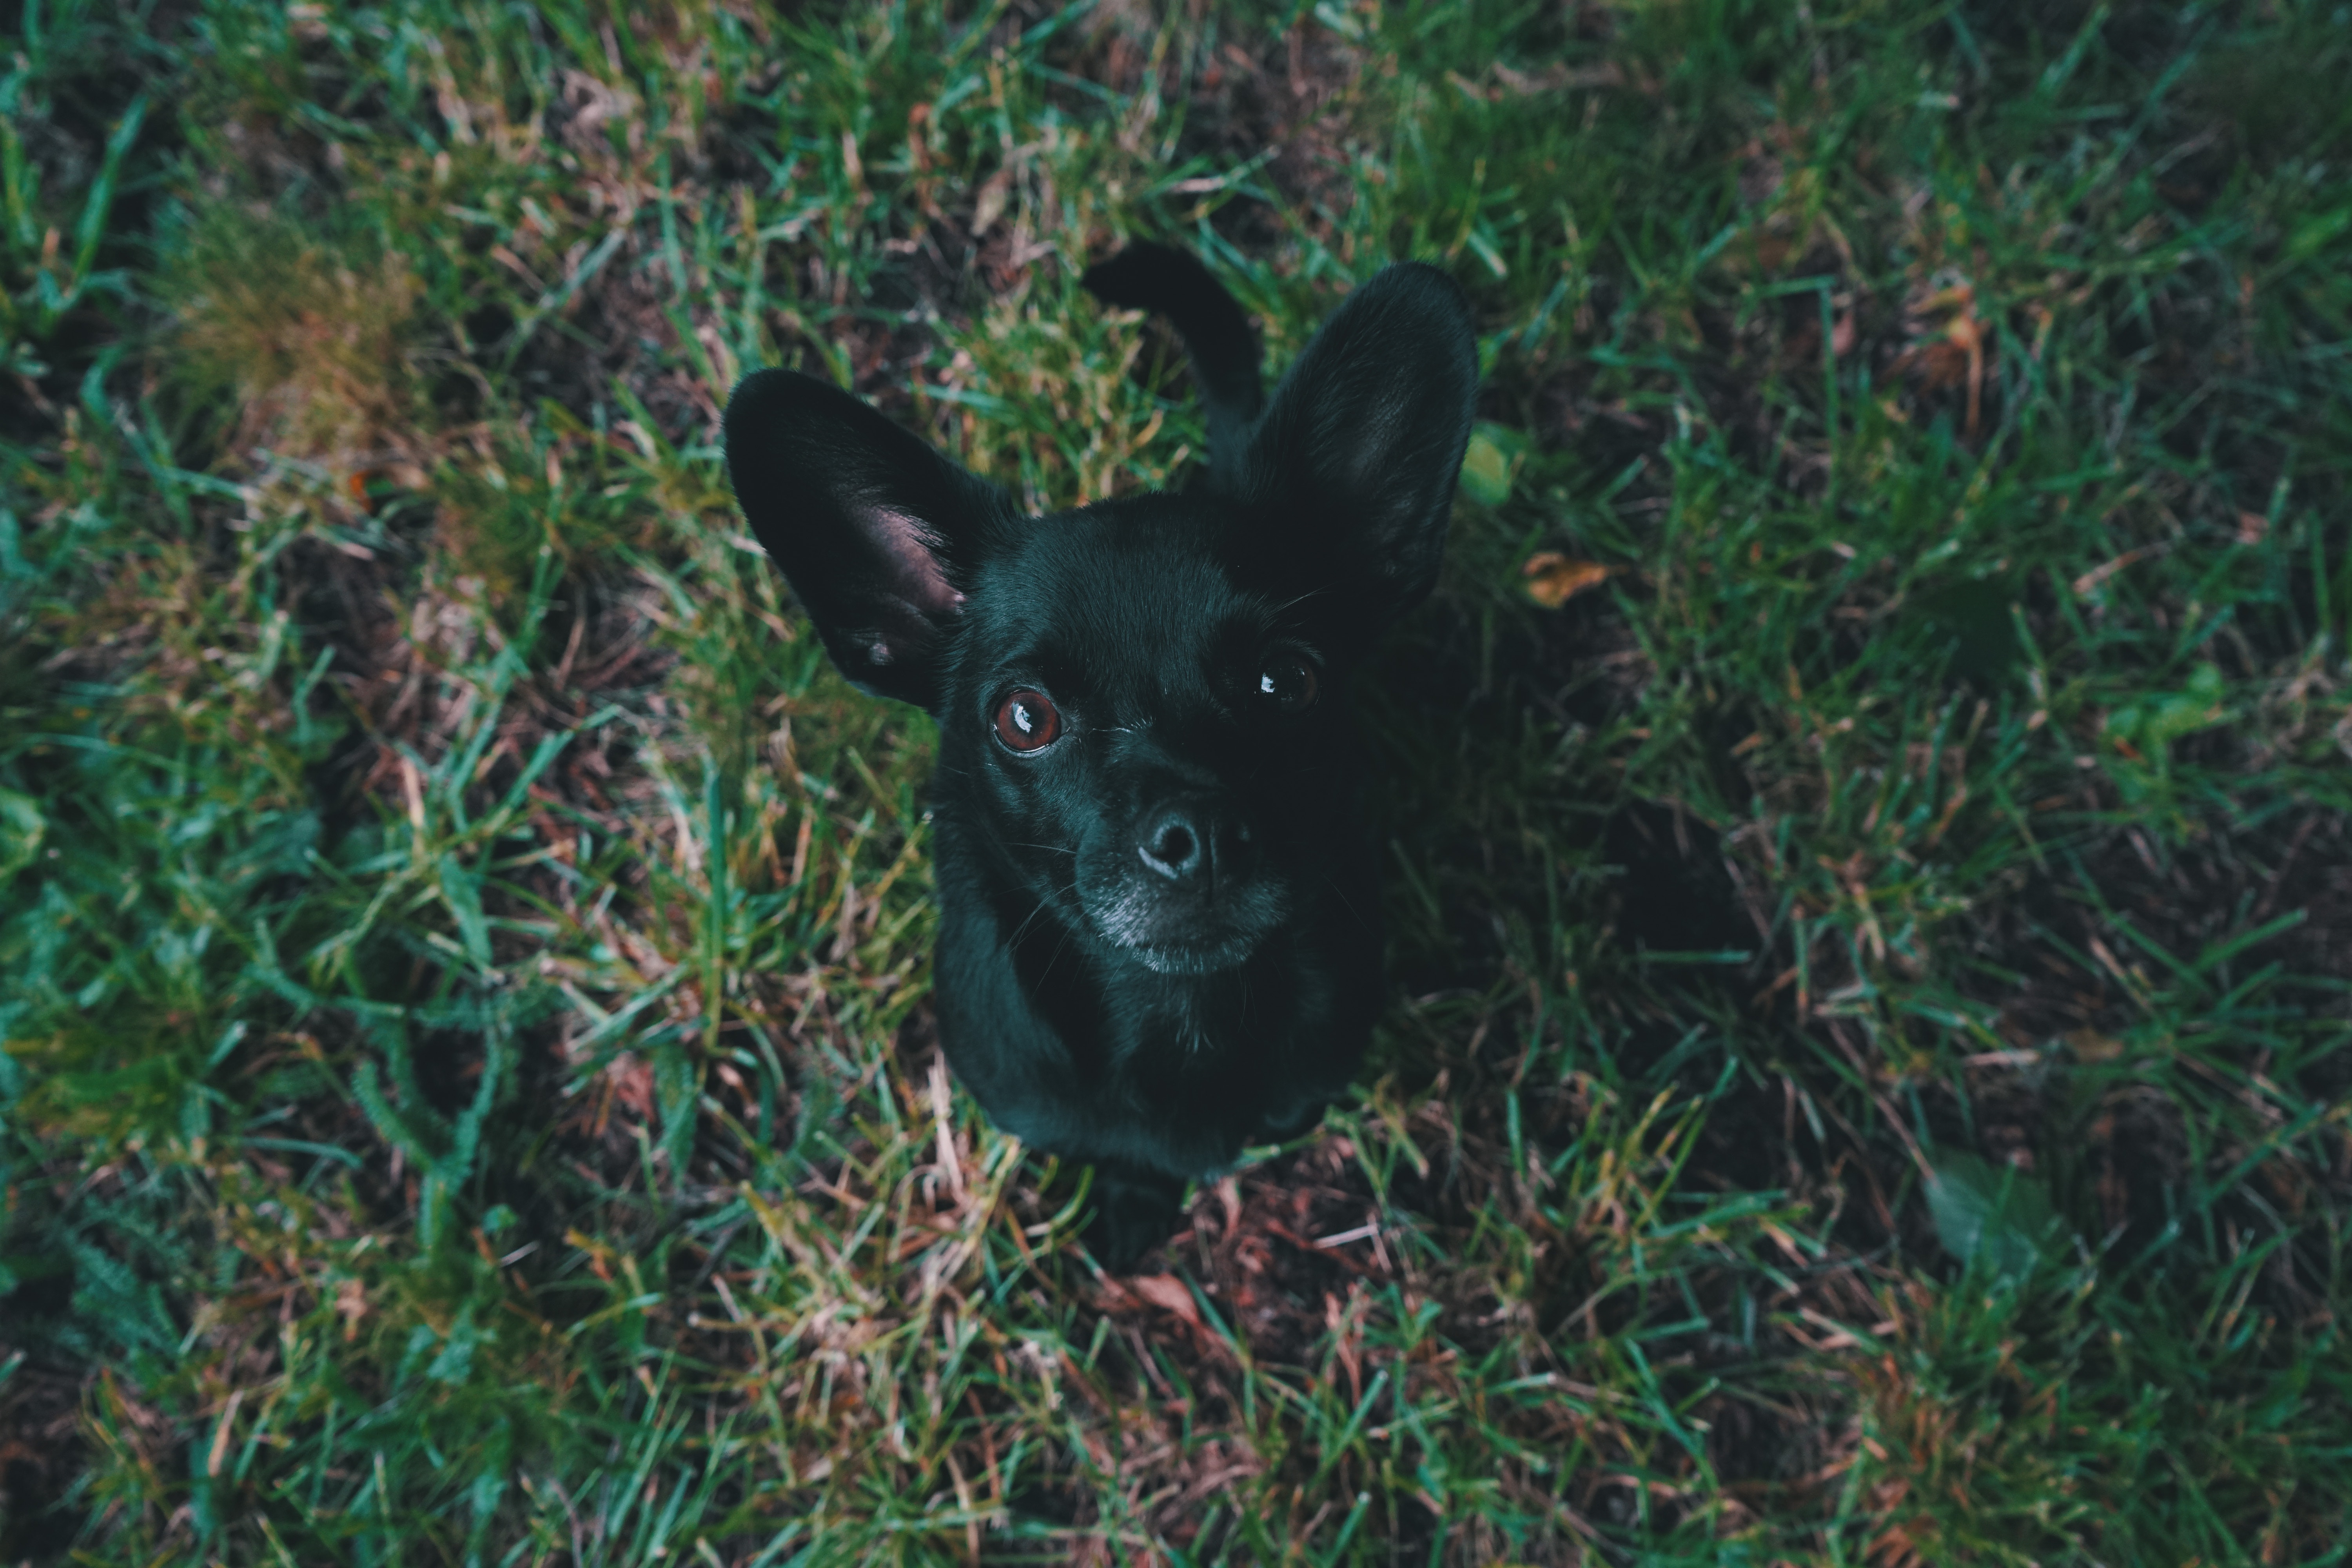
mammal, canidae, dog breed, dog, grass, carnivore, wildlife, plant, sporting group